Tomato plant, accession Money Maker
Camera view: bottom (45 deg); turntable rotation: 240 degrees
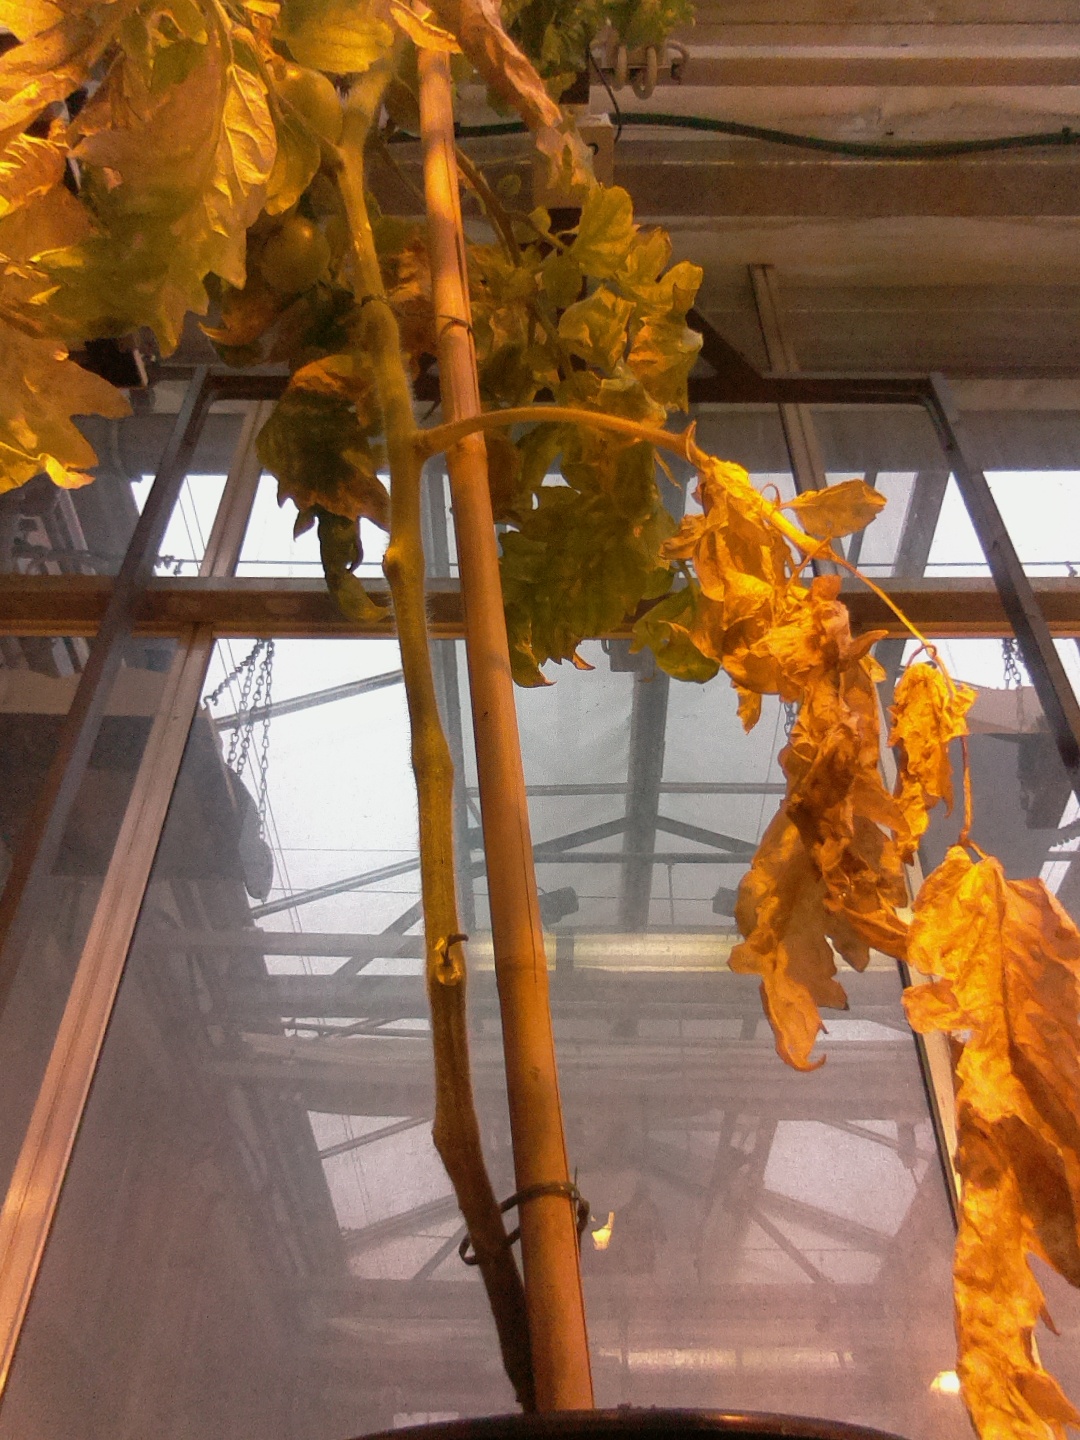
BBCH growth stage 79: 90% -100% of final fruit size